Clement Chen Jr.

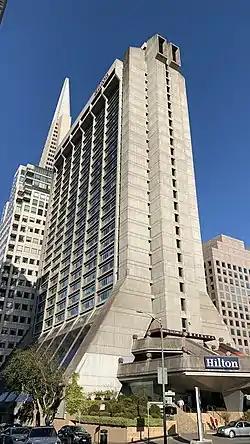
Chinatown Hilton

Chen Jr. founded his own architectural practice in Redwood City and later San Francisco, which was he led from 1961 until 1988. The firm was involved in designing a number of significant public and private buildings in the Bay Area, and became known for its innovative and thoughtful approach to design. He was one of the architects for the San Francisco Redevelopment Agency's Diamond Heights Housing Project (the project ran from 1948 until 1978) in the neighborhood of Diamond Heights.